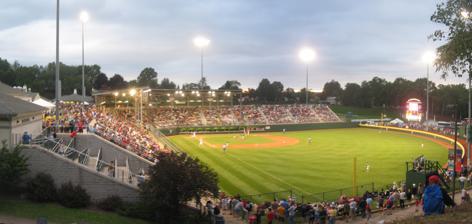
Building: Little League Volunteer Stadium
Country: United States of America
Year built: 2001
Baseball stadium in Williamsport, Pennsylvania Little League Volunteer Stadium Volunteer Stadium Volunteer Stadium in the 2010 Little League World Series Location South Williamsport, Pennsylvania Coordinates 41°13′54″N 76°58′49″W / 41.2316°N 76.9804°W / 41.2316; -76.9804 Capacity 3,000 (5,000 with standing room) Field size Left Field: 225 ft (69 m) Center Field: 225 ft (69 m) Right Field: 225 ft (69 m) Surface Kentucky Bluegrass Scoreboard Daktronics BA-2026 Opened 2001 Tenants Little League World Series Little League Volunteer Stadium is a baseball stadium in South Williamsport, Pennsylvania .  Along with Howard J. Lamade Stadium , it annually hosts the Little League World Series , one of the few sports events where children 12 years old and younger take the center stage. Volunteer Stadium was built starting in 2000 to accommodate the growth of the Little League World Series, and was completed in 2001. Its seating capacity is 3,000. The stadium is comparable in seating capacity to Lamade Stadium but with far less standing room ; the berms surrounding the stadium are much smaller, limiting potential attendance to 5,000 spectators, as opposed to the over 40,000 that can be accommodated at Lamade Stadium. Volunteer Stadium is used all international games. In 2006, the home run distance was increased by 20 ft (6.1 m), from 205 ft (62 m) to 225 ft (69 m), to all fields; the outfield wall forms one-fourth of a true circle . As of 2024, Volunteer Stadium began hosting elimination games. References